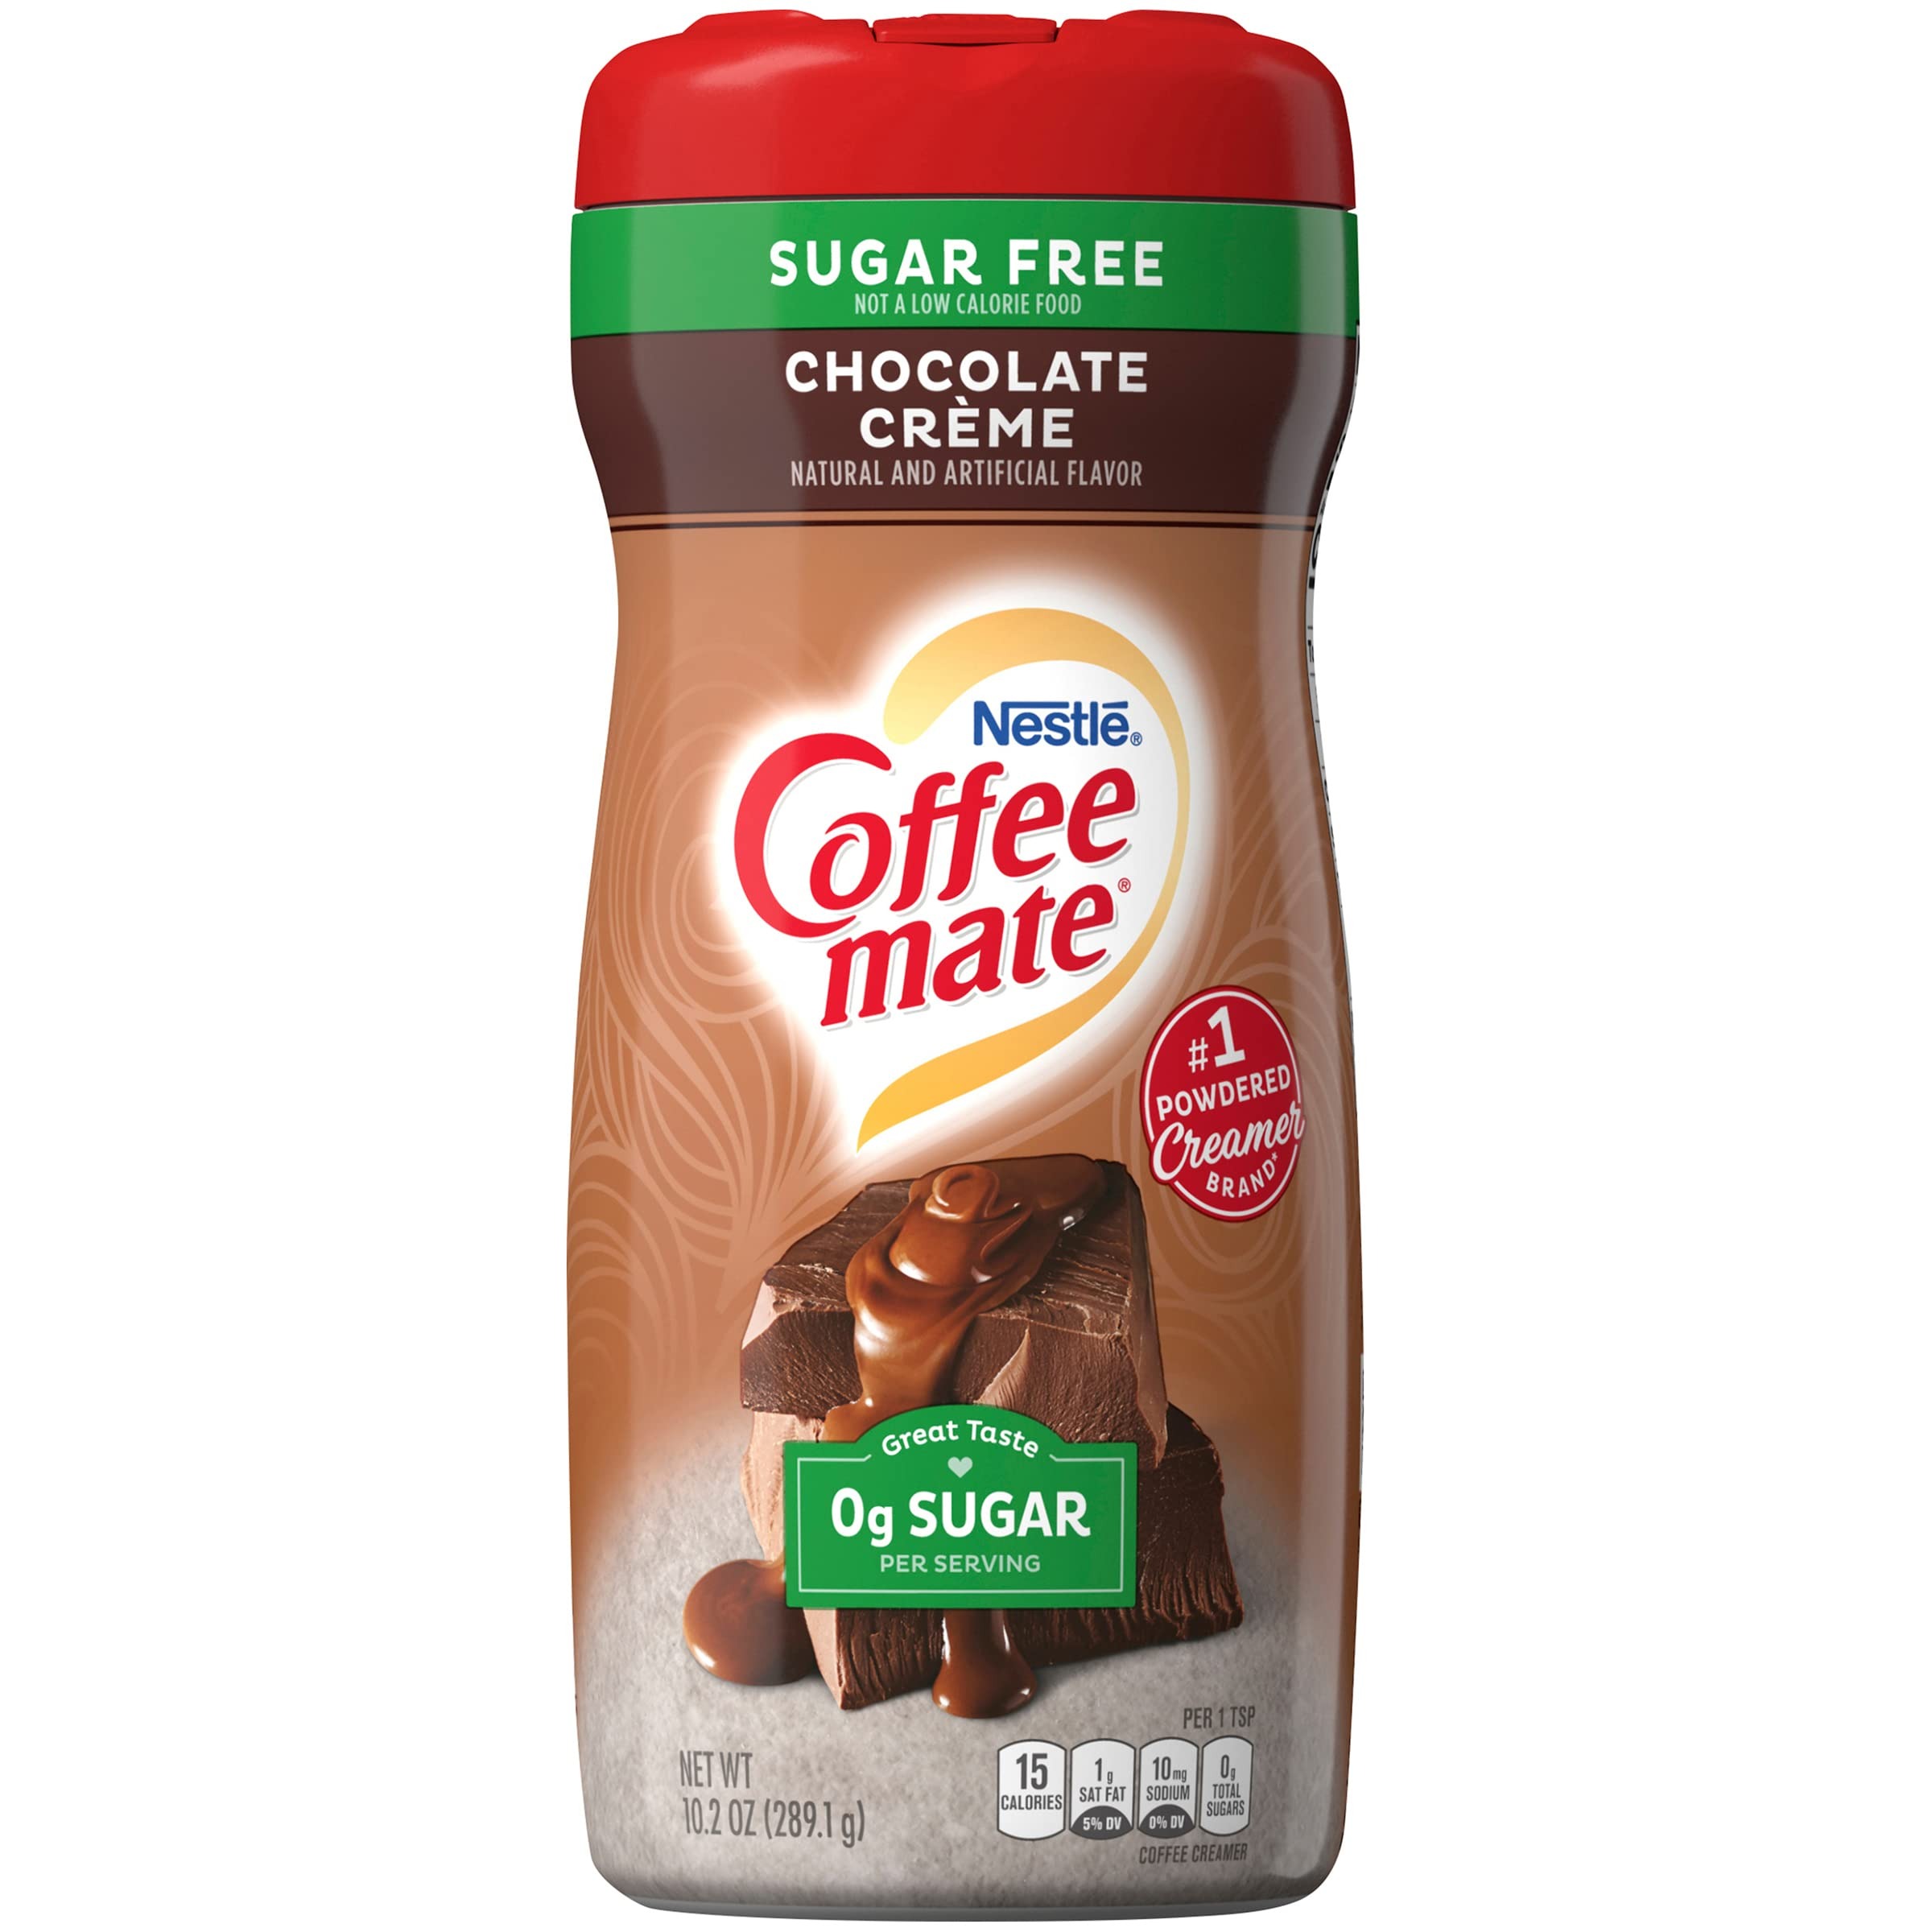
Item Name: Nestle Coffee mate Chocolate Creme Sugar Free Powder Coffee Creamer (Pack of 6)
Bullet Point 1: The information below is per-pack only
Bullet Point 2: One 10.2 oz bottle of Nestle Coffee mate Chocolate Creme Flavored Sugar Free Powder Coffee Creamer SNAP and EBT Eligible item
Bullet Point 3: Sugar free chocolate creme coffee creamer transforms every cup of coffee with its smooth, satisfying flavor
Bullet Point 4: This non dairy coffee creamer powder is also gluten free and lactose free
Bullet Point 5: This Coffee mate sugar free creamer powder contains 0 grams of sugar per serving
Bullet Point 6: Powder creamer makes it easy to pour, stir and enjoy
Bullet Point 7: Store sugar free powdered creamer in a cool, dry place.
Bullet Point 8: Turn the coffee you like into coffee you love
Value: 61.2
Unit: Ounce

Price: 4.98